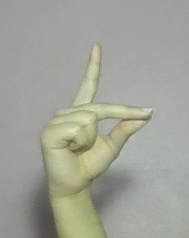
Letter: ta